Sky position (RA, Dec in degrees): 149.695, 21.353
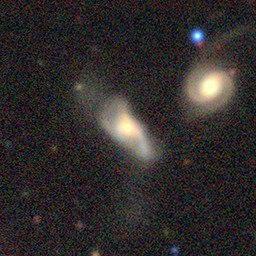
Galaxy morphology: Unbarred Loose Spiral Galaxies